Maywood, California

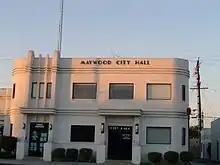
City Hall

The council consists of Mayor Eddie De La Riva, Mayor Pro Tempore Mayra Aguiluz, Councilman Frank Garcia, Councilman Heber Marquez and Councilwoman Jessica Torres.